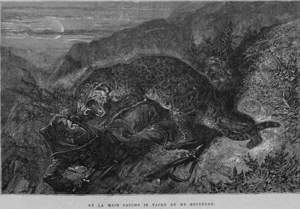
Charles Bombonnel, Né à Spoy le 10 août 1816 et mort à Dijon le 3 juin 1890, est un chasseur français de félins sur d'actuel territoire de l'Algérie. Son père lui a transmis les bases de la chasse, en 1831 il perd ses parents, et en 1835 il part aux États-Unis d'Amérique pour faire fortune.